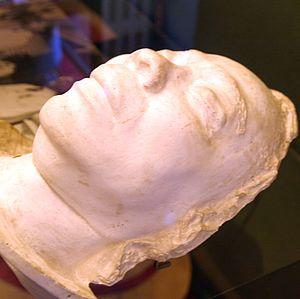
Félix Éboué, né le 26 décembre 1884 à Cayenne et mort le 17 mai 1944 au Caire, est un administrateur colonial, résistant de la première heure durant la Seconde Guerre mondiale et homme politique français. Humaniste, franc-maçon, il est membre de la SFIO jusqu'en septembre 1939. Sitôt la France hexagonale occupée par les armées du IIIᵉ Reich, étant le gouverneur du Tchad, alors possession coloniale française, il range le territoire du côté de la France libre dès qu'il entend l'appel du 18 juin 1940 du général de Gaulle. Il donne ainsi officiellement à la France libre les attributs légaux d'un État souverain. Depuis le 20 mai 1949, Félix Éboué repose au Panthéon.